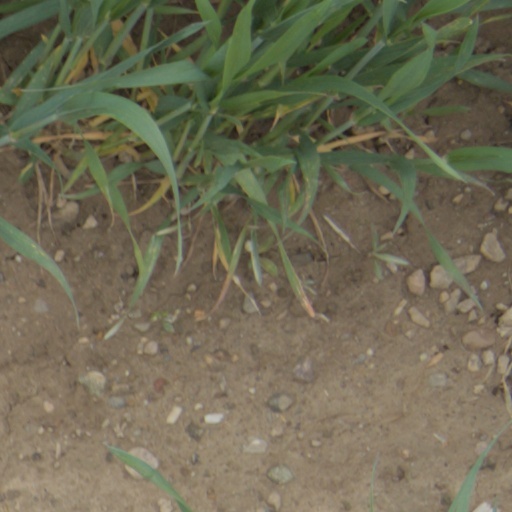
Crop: wheat